Tazoult District

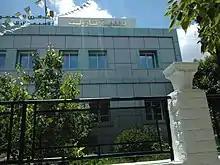
Tazoult town hall

The prison of Lambaesis was known for its harsh conditions and hosted Algerian nationalists the Algerian war of independence.